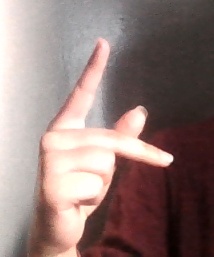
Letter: dha